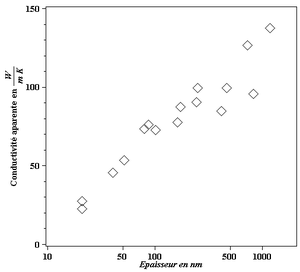
Conductivité apparente d'une lame de silicium en fonction de son épaisseur
La conduction thermique est un mode de transfert thermique provoqué par une différence de température entre deux régions d'un même milieu, ou entre deux milieux en contact, et se réalisant sans déplacement global de matière par opposition à la convection qui est un autre mode de transfert thermique. Elle peut s'interpréter comme la transmission de proche en proche de l'agitation thermique : un atome cède une partie de son énergie cinétique à l'atome voisin.